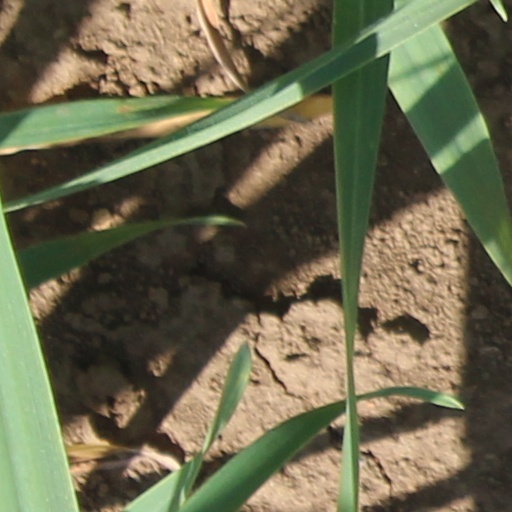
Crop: wheat